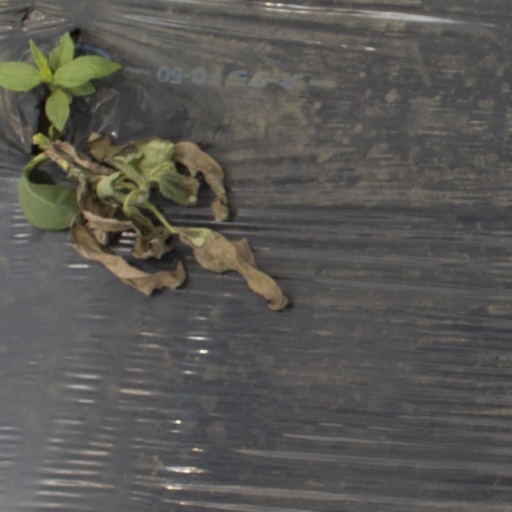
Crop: Jerusalem artichoke